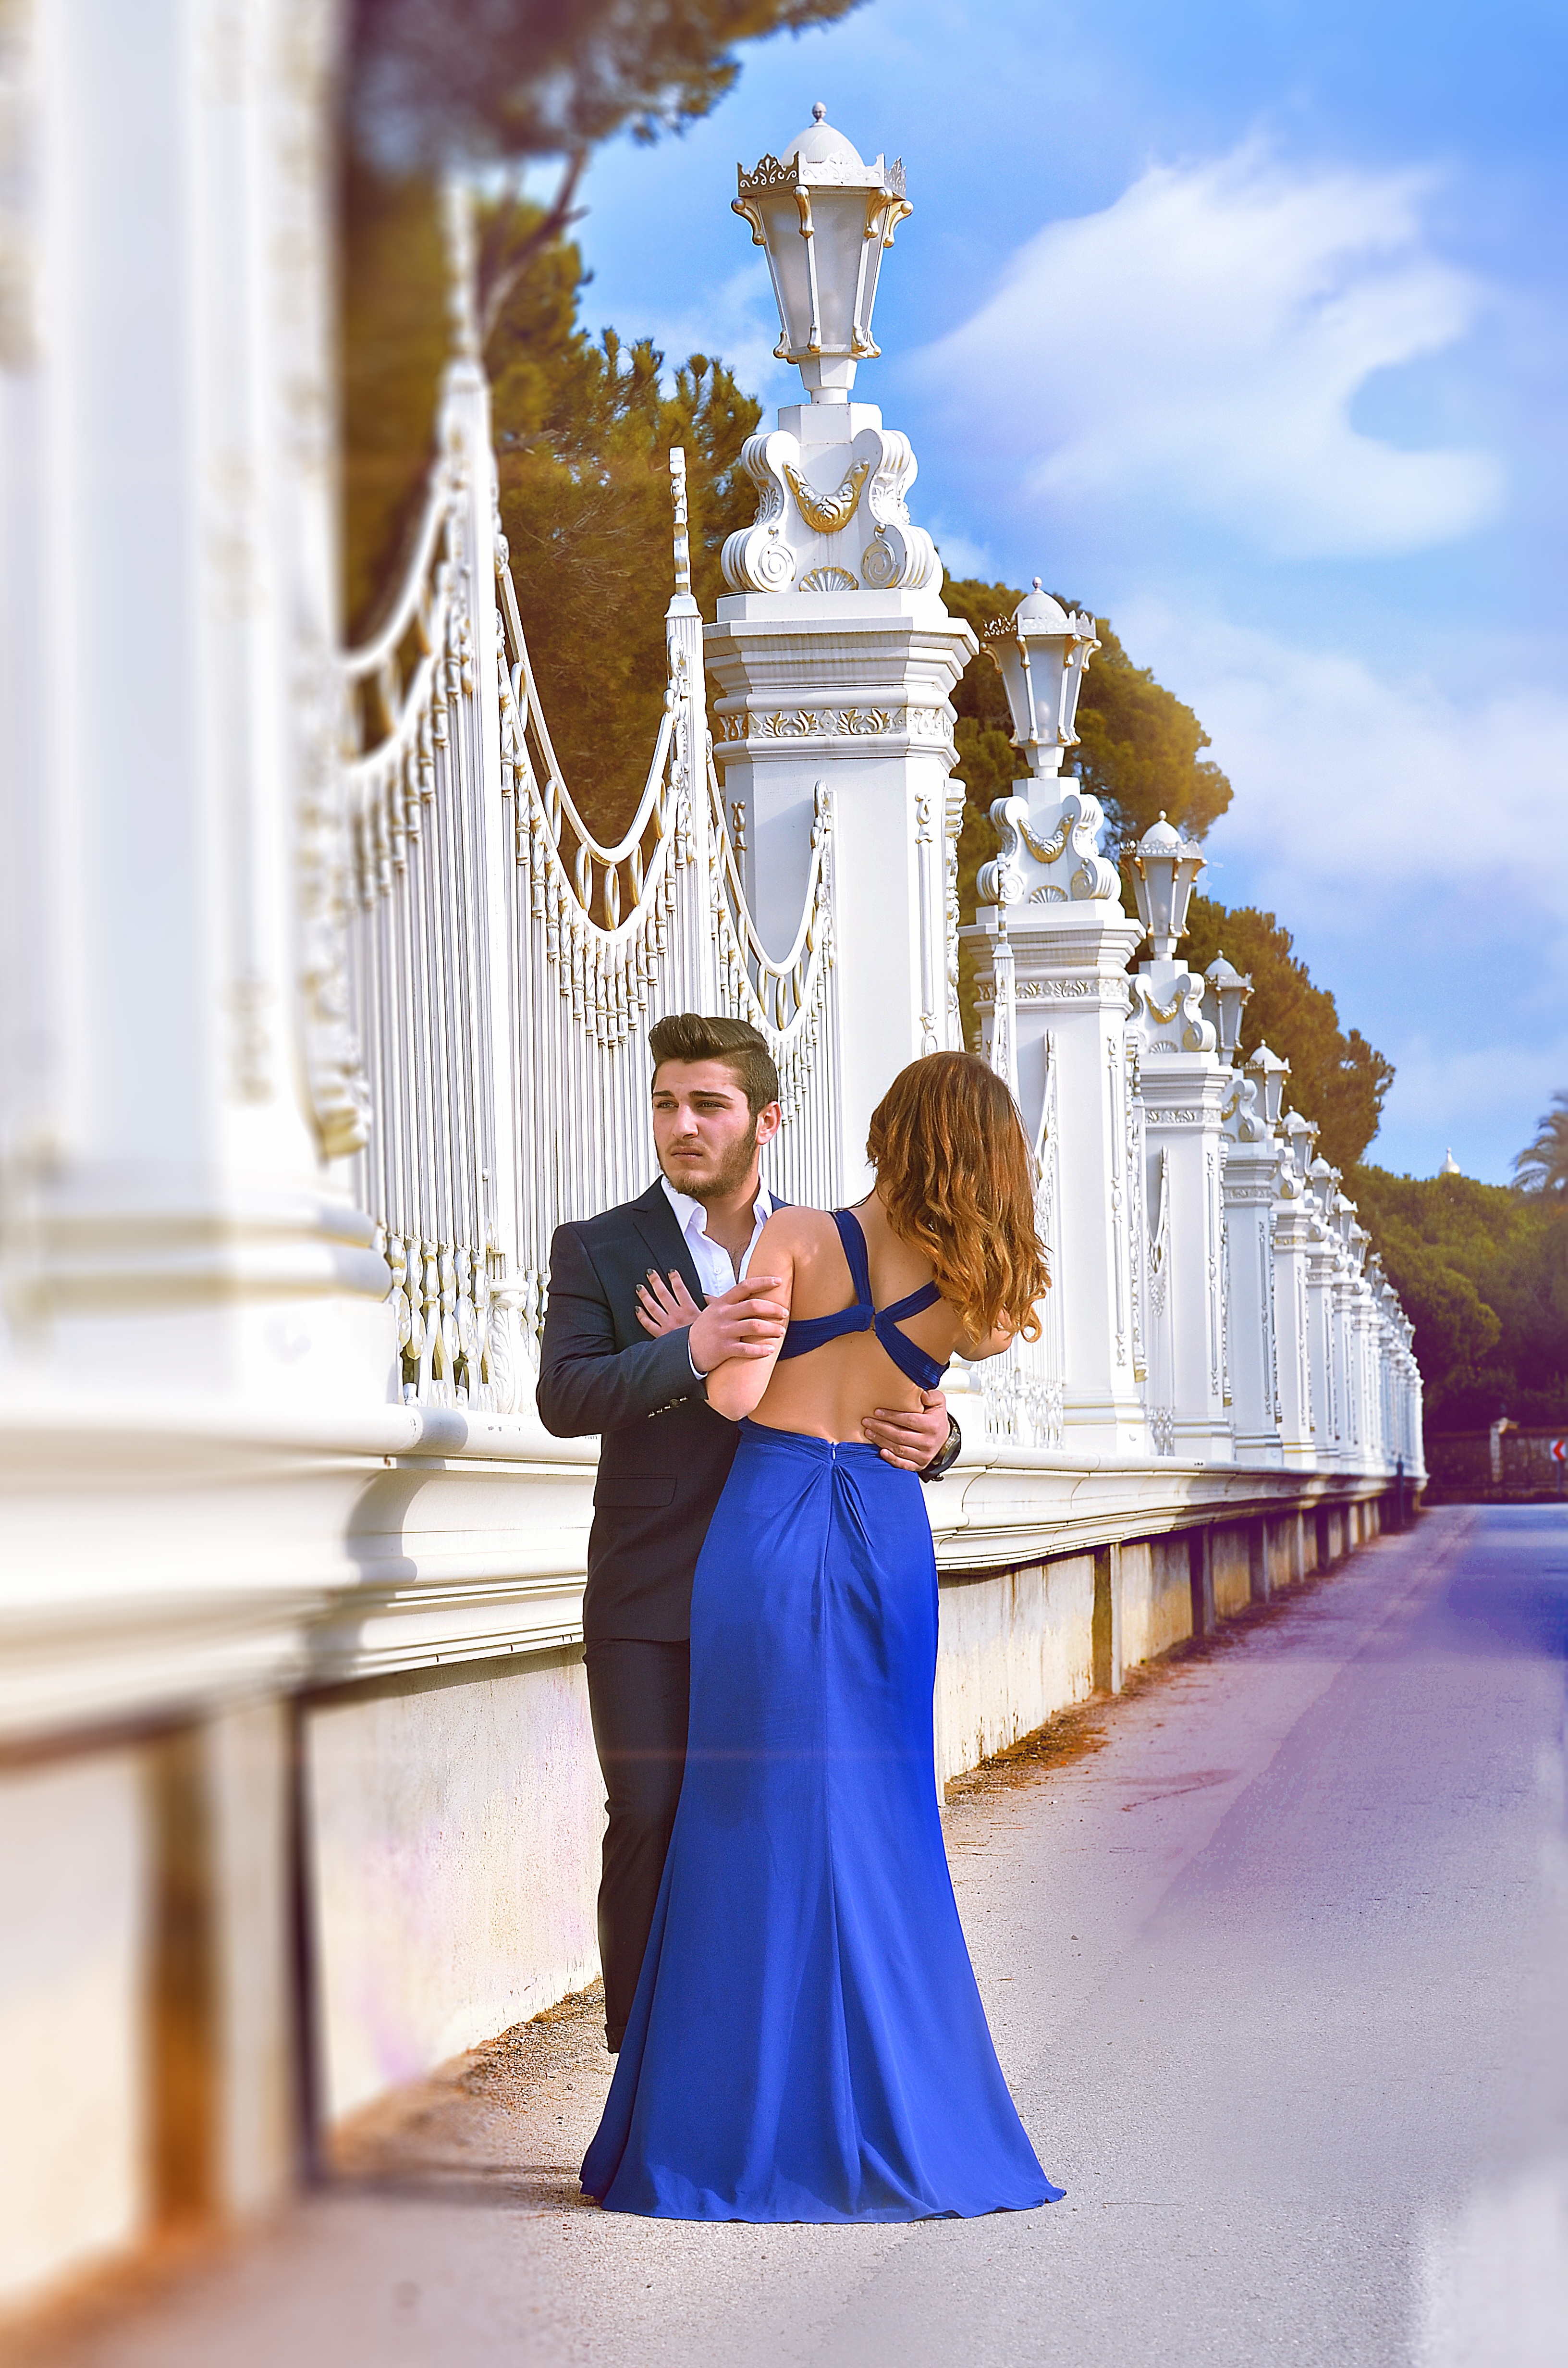
fence, street, young, fashion, blue, wedding, bride, groom, aisle, ceremony, m, dress, double, photograph, gown, blue dress, hugs, women s, in love